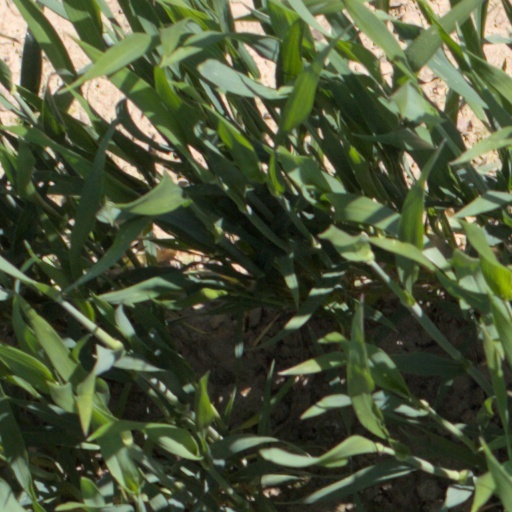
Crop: wheat